Count Fenring

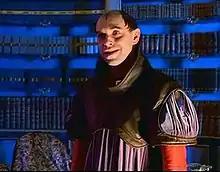
Miroslav Táborský in the "Dune" miniseries (2000)

Count Hasimir Fenring is a fictional character in the "Dune" universe created by Frank Herbert. He is featured in the 1965 science fiction novel "Dune" by Frank Herbert, and is also a key character in the "Prelude to Dune" trilogy by Brian Herbert and Kevin J. Anderson. He later appears in the 2008 novel "Paul of Dune", and the "Caladan Trilogy" (2020–2022).